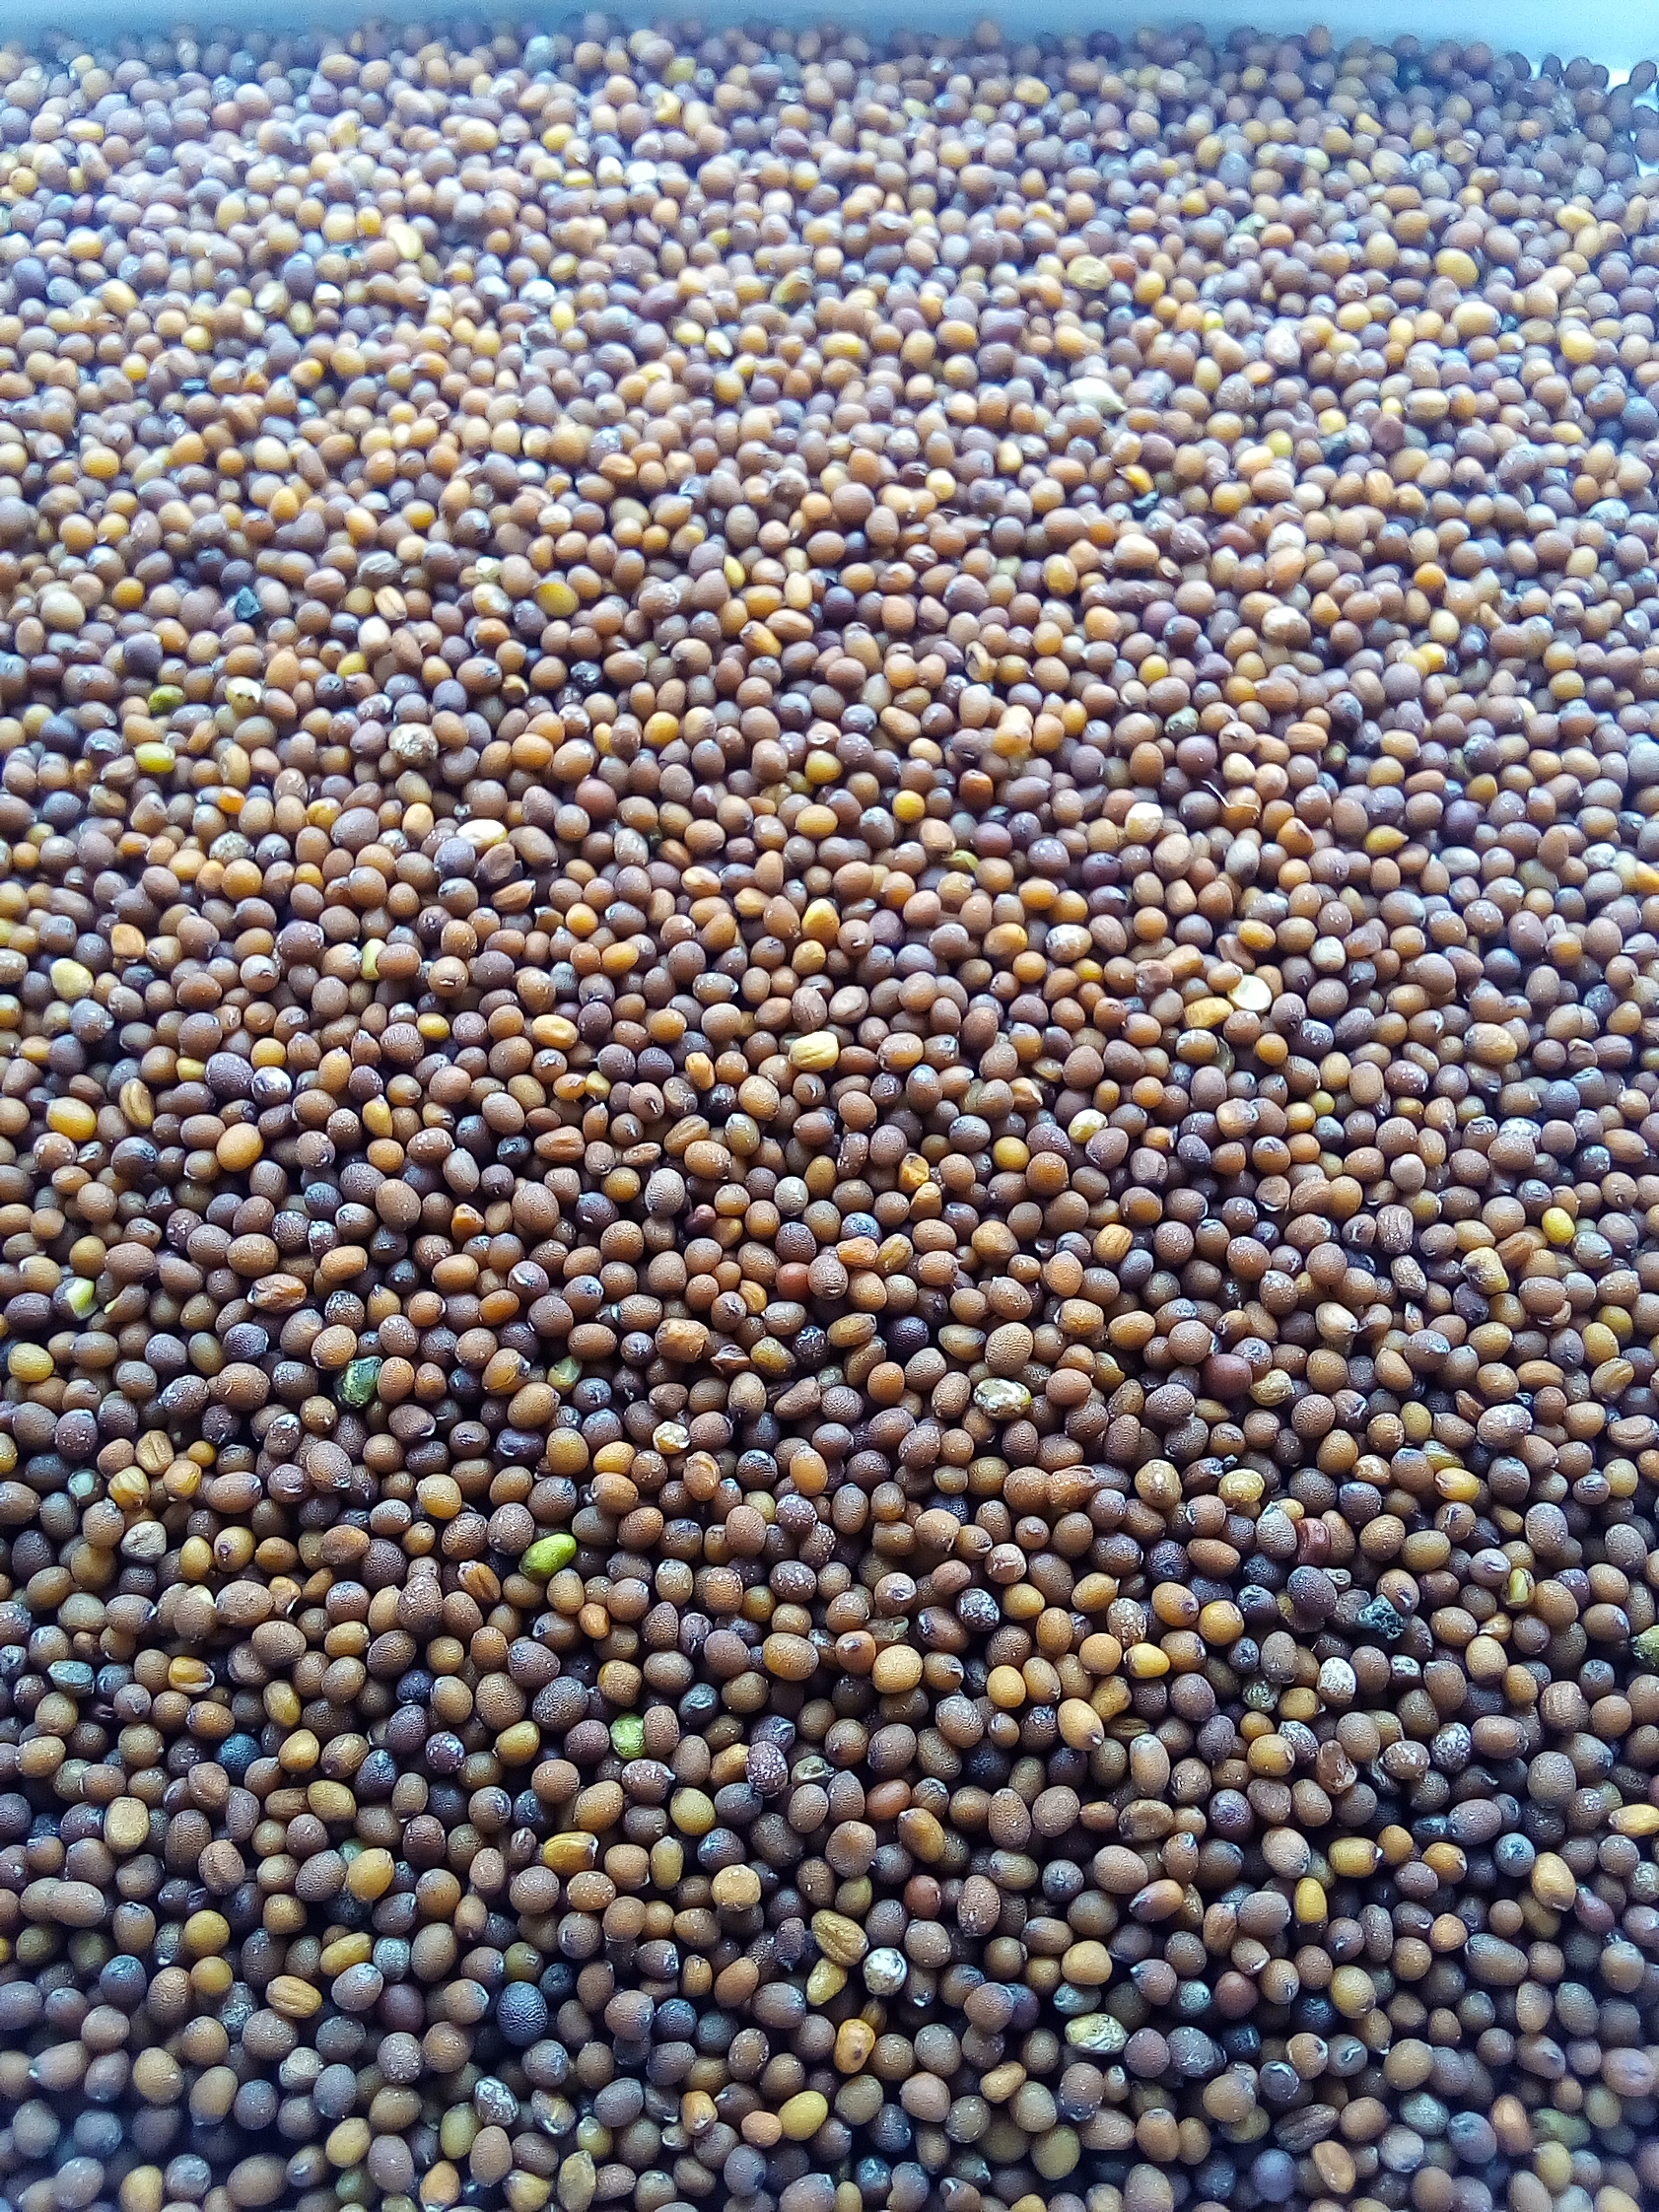
Rice seed variety: Unknown